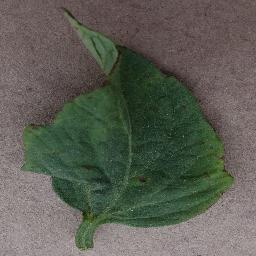
Label: Tomato___Bacterial_spot